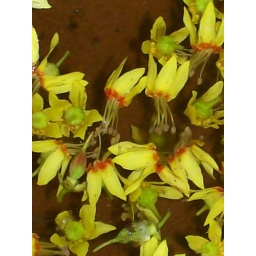
these are yellow flowers that have dropped into the bird bath container in my back yard.